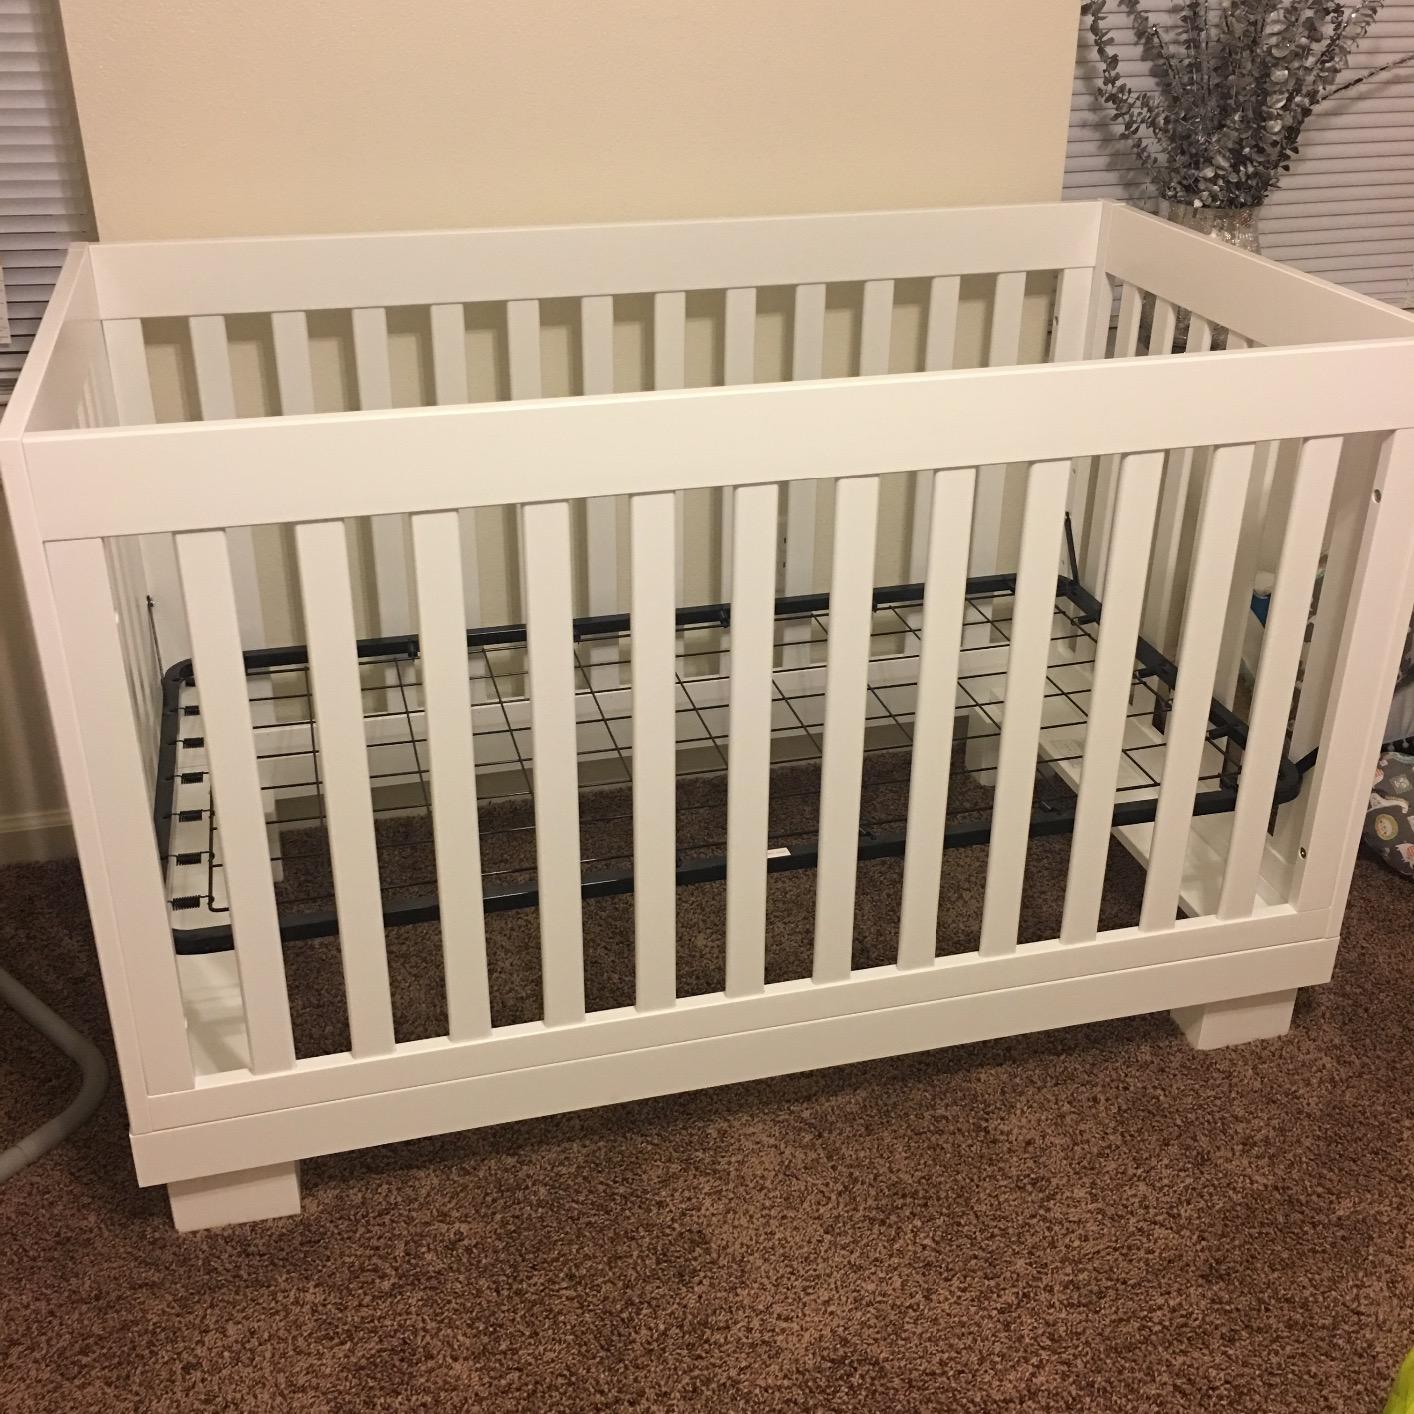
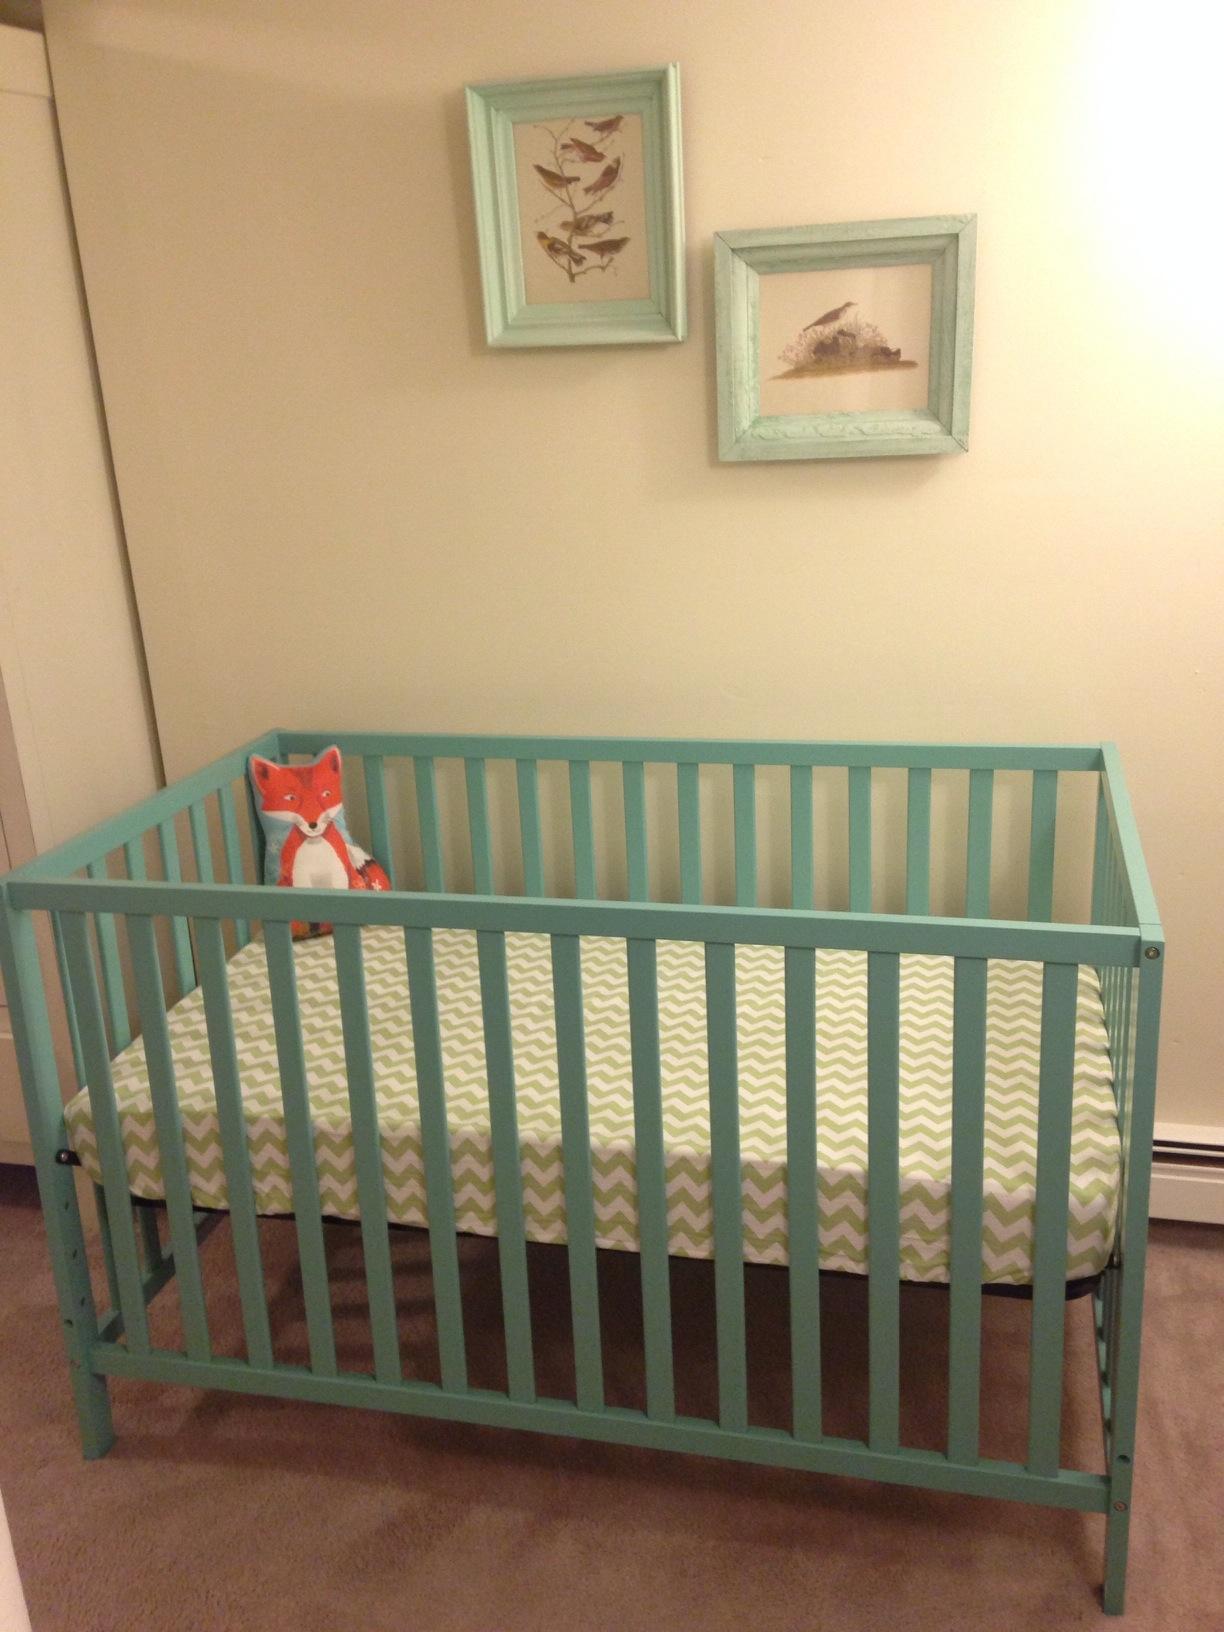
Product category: products_crib
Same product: no